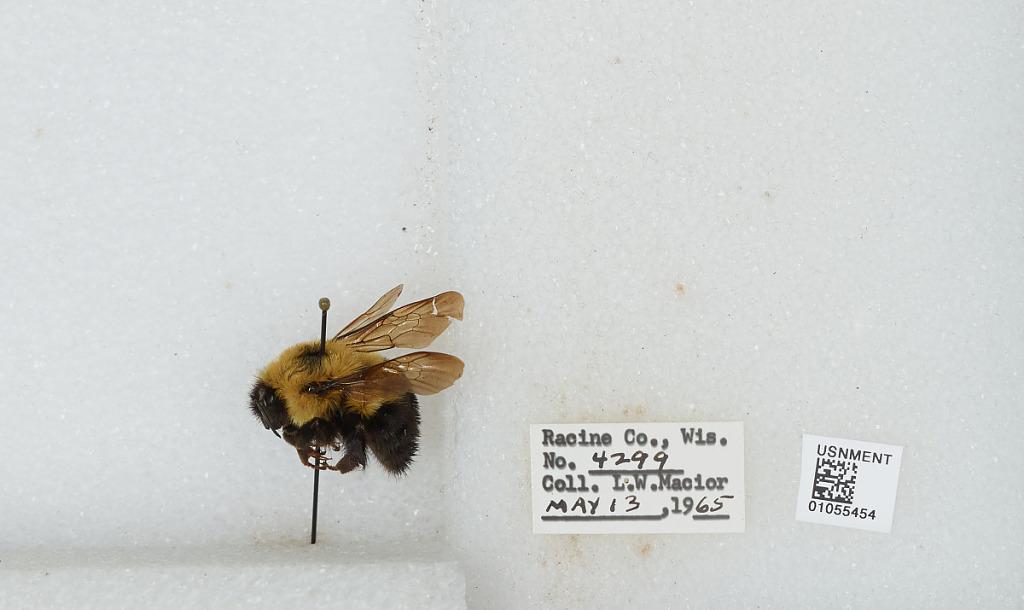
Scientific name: Bombus (Pyrobombus) bimaculatus Cresson
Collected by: L. Macior
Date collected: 1965-5-13
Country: United States
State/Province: Wisconsin
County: Racine
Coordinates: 42.78, -87.76